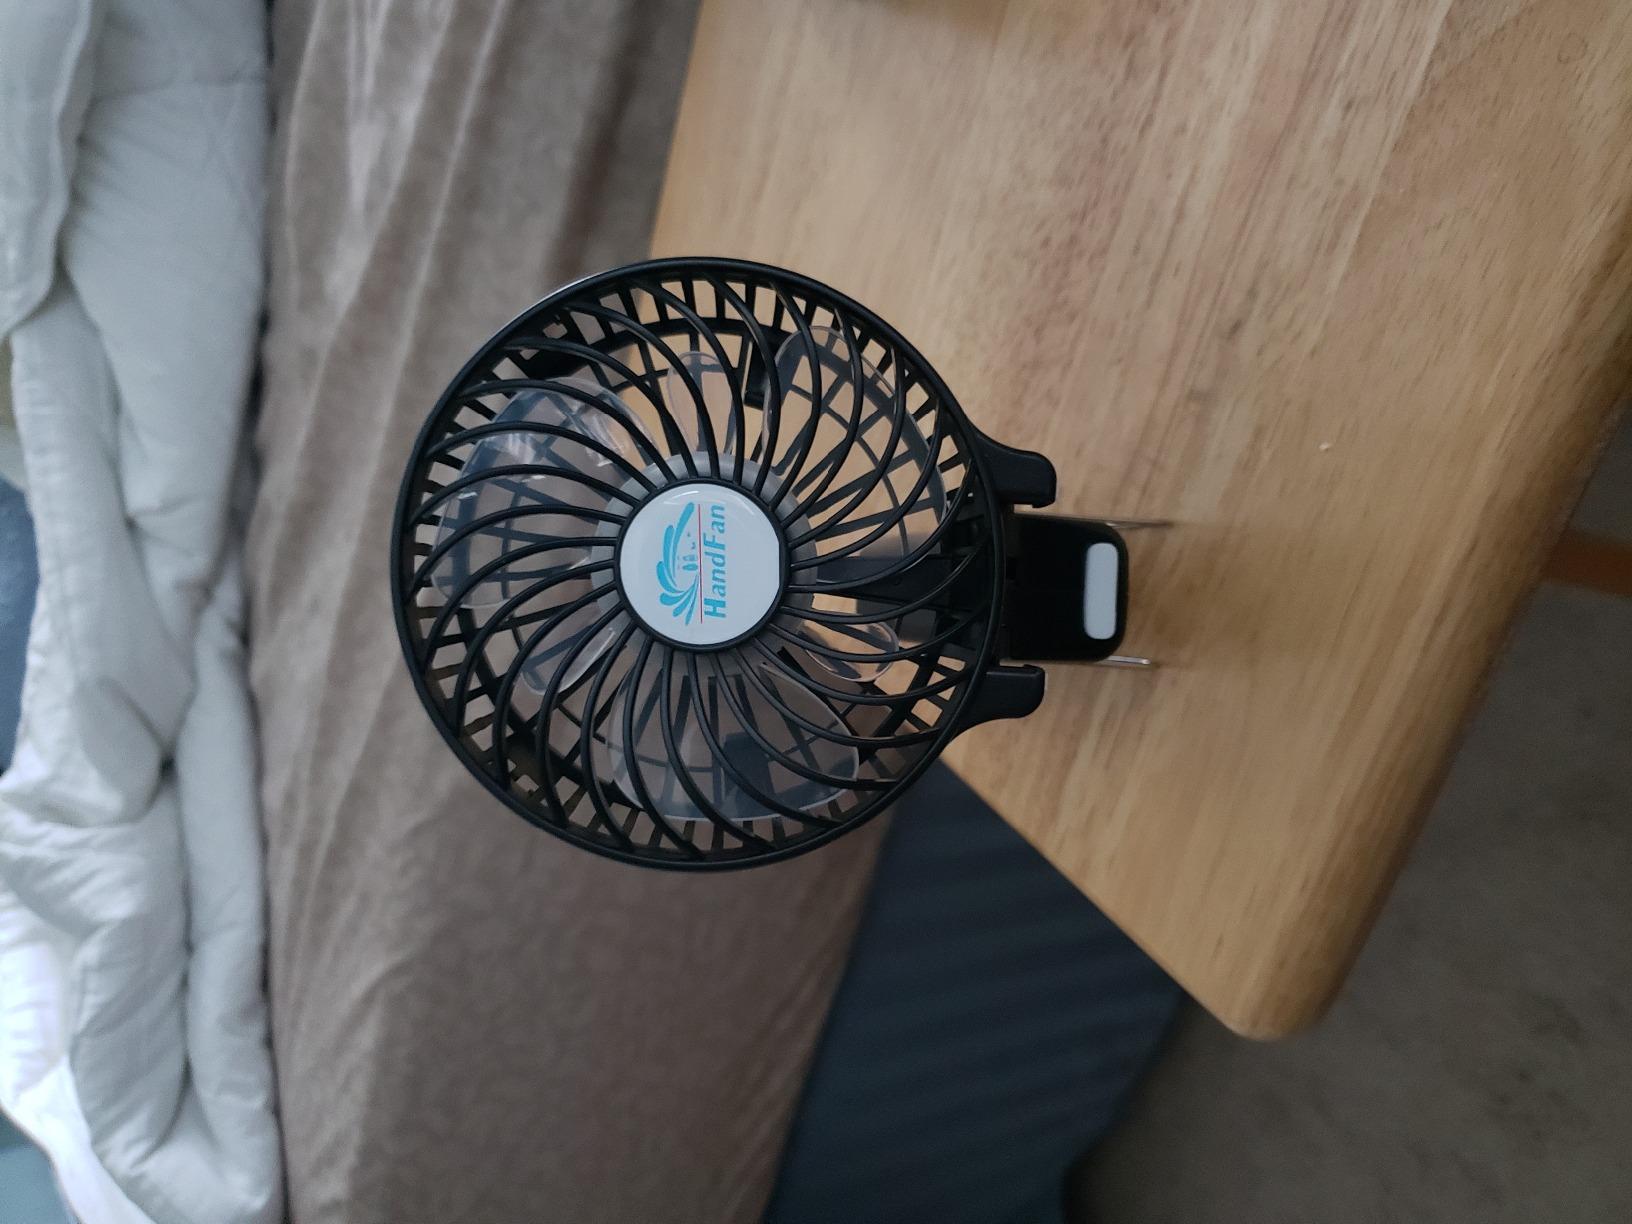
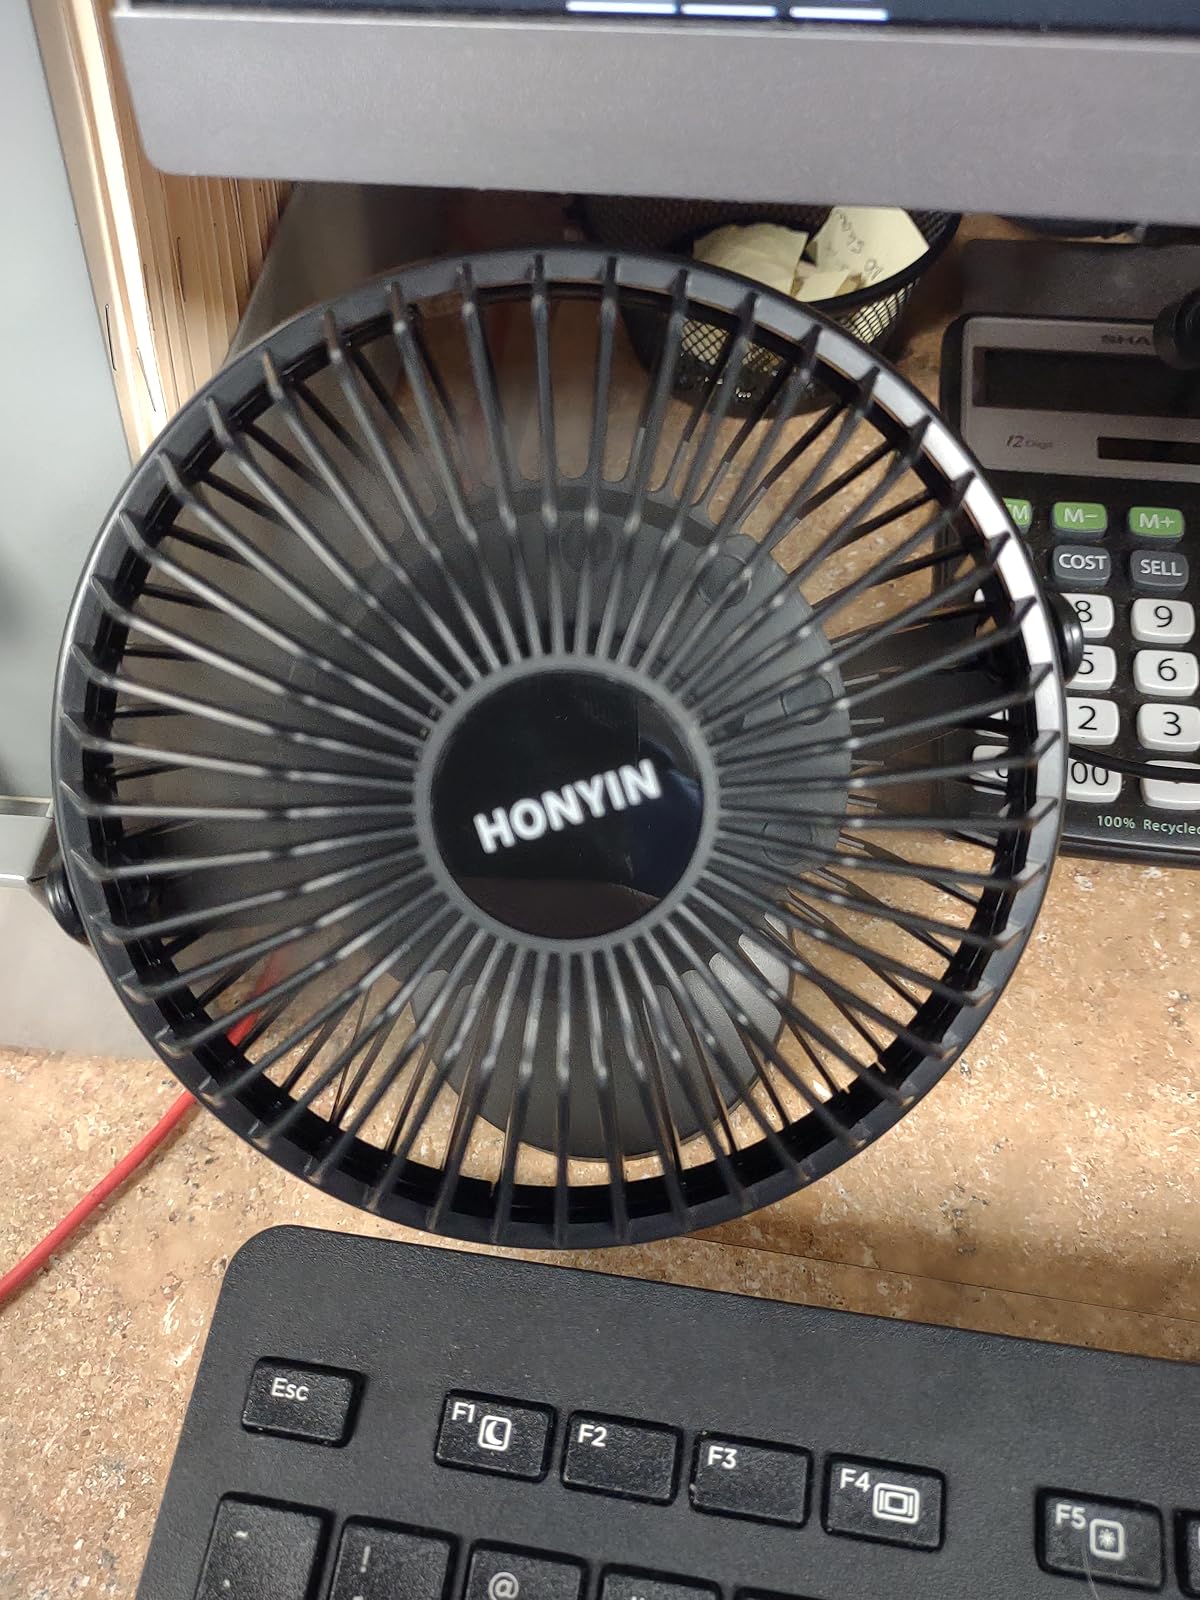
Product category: fan
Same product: no